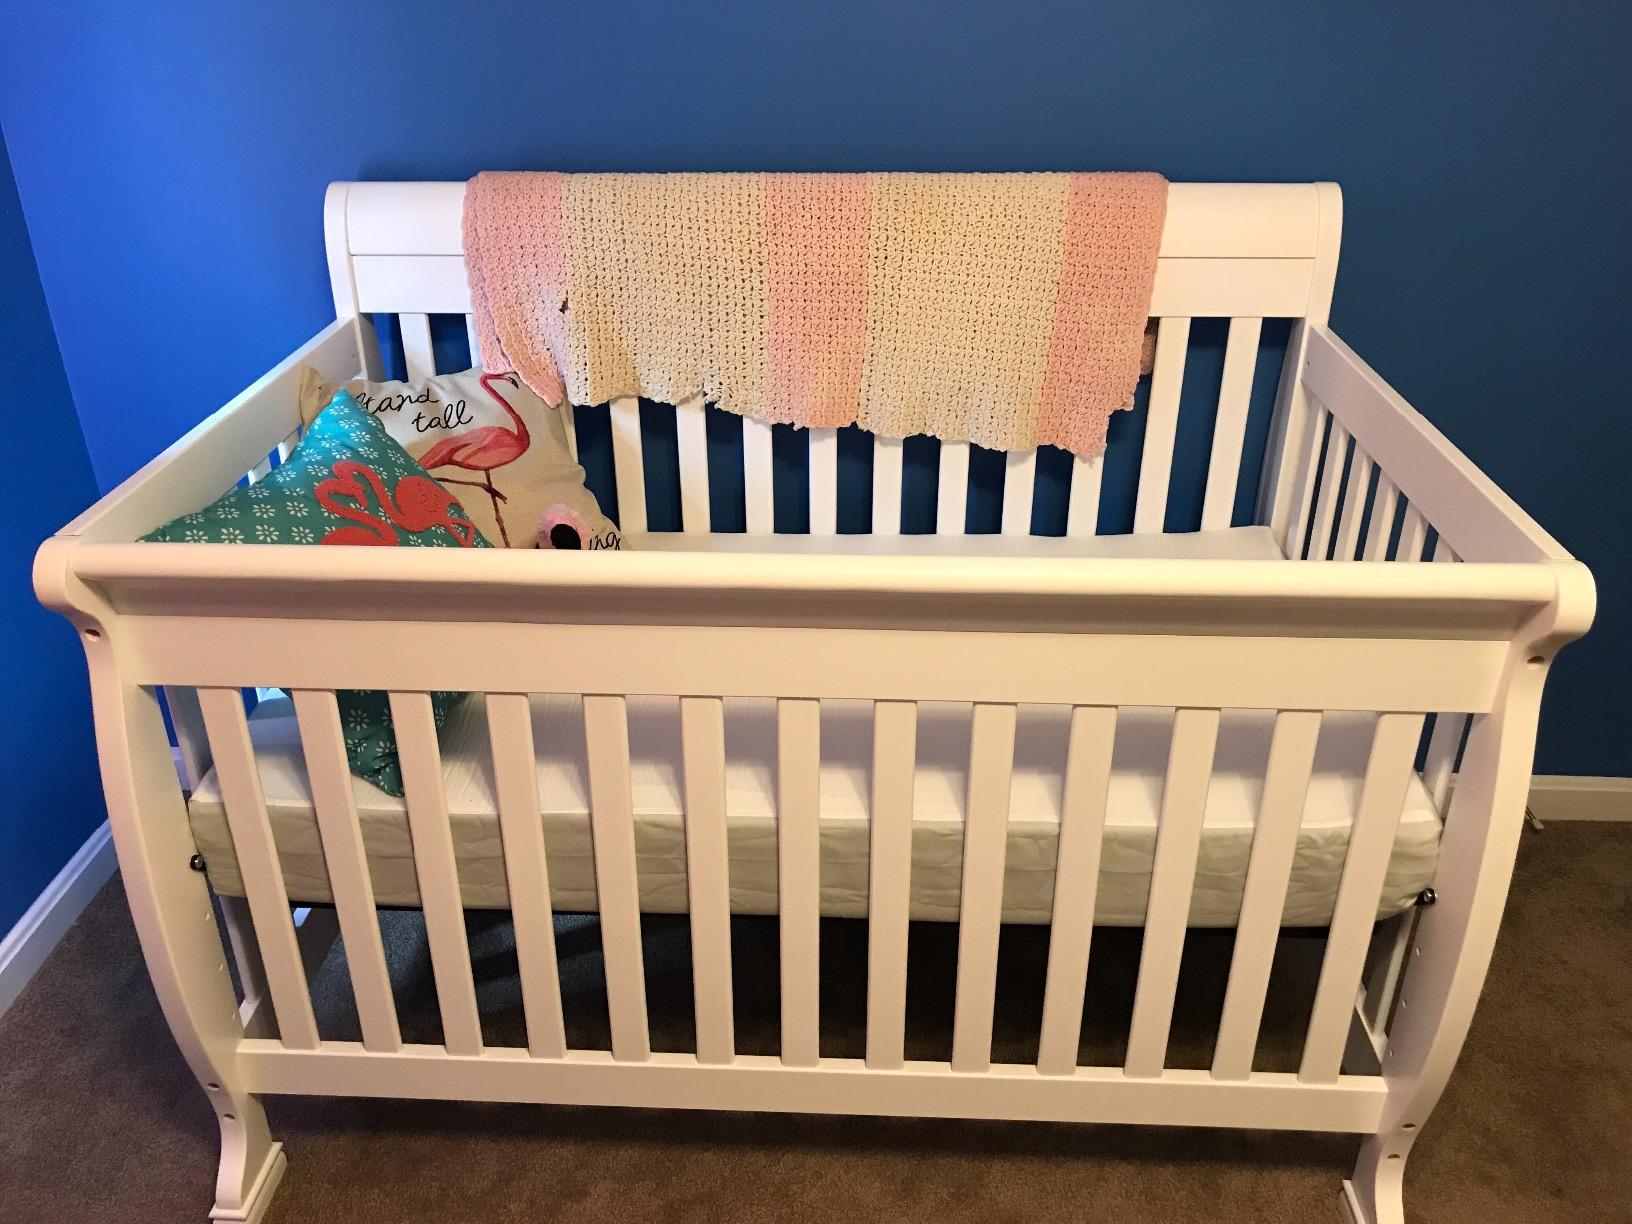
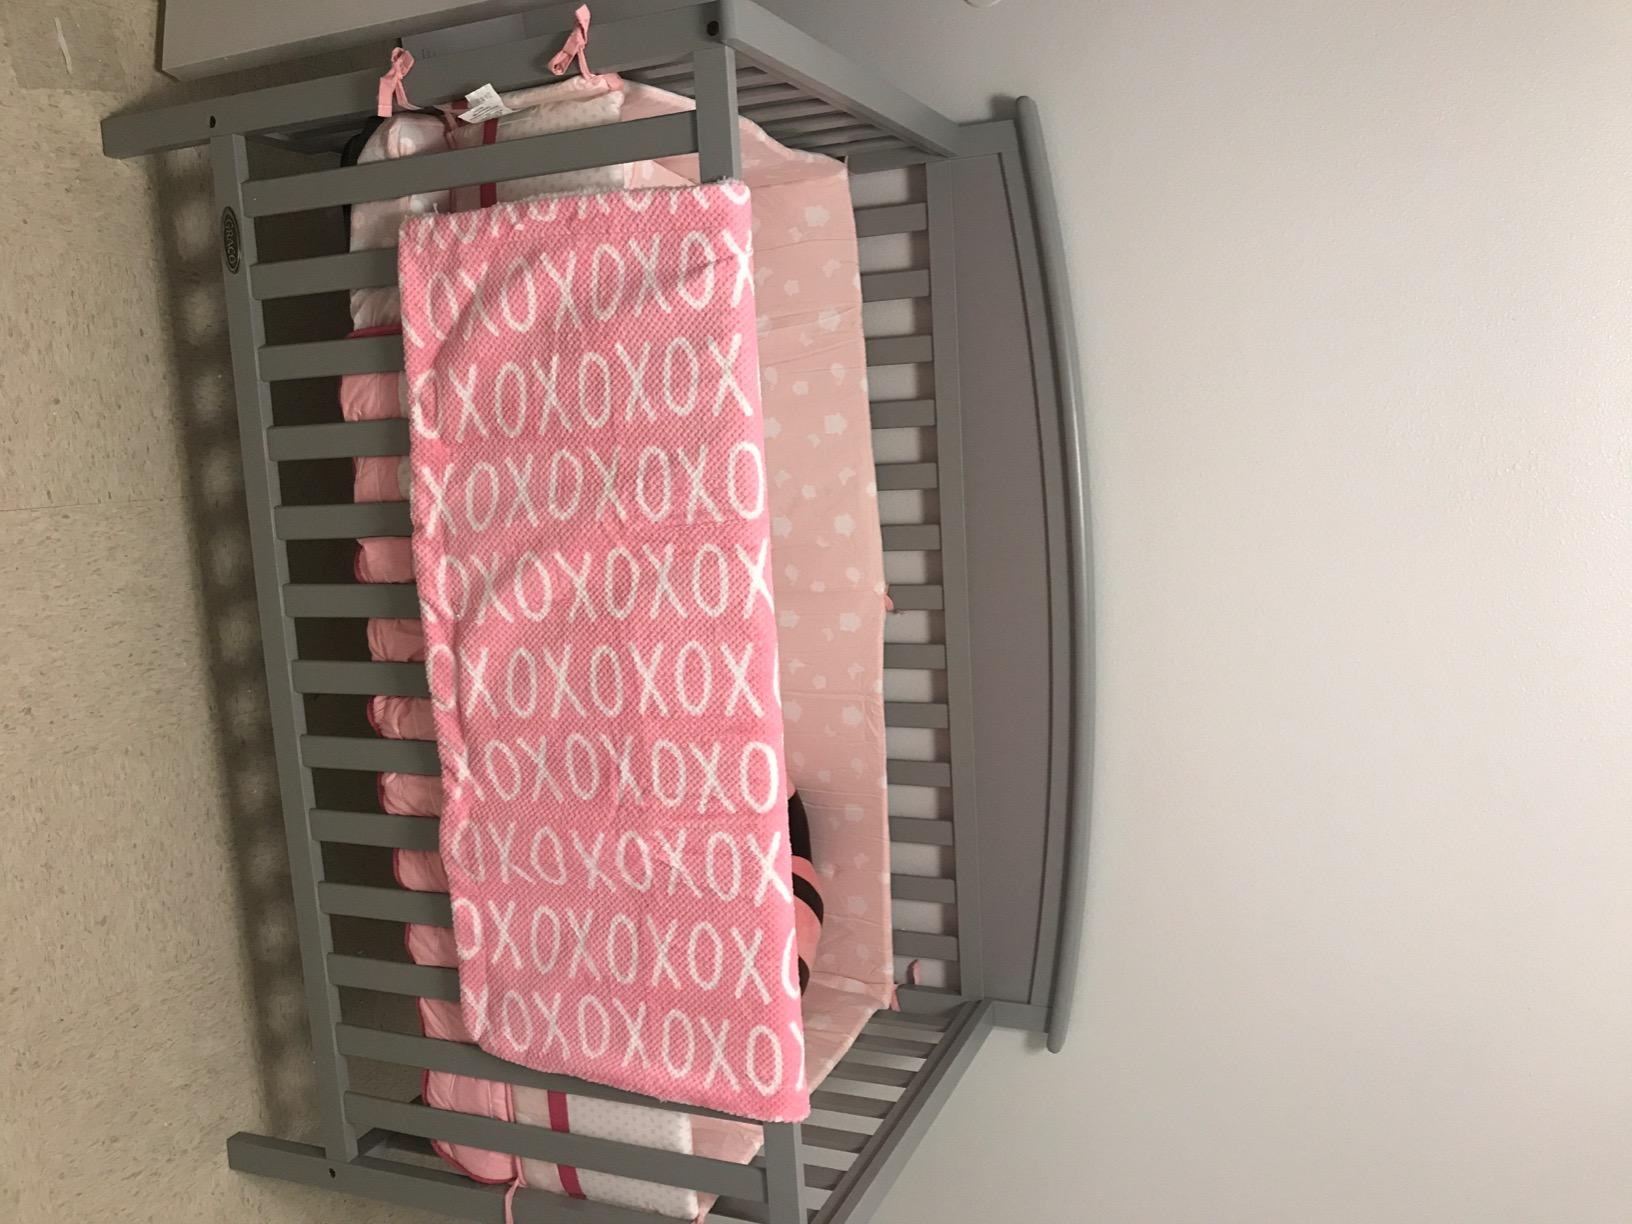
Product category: products_crib
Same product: no